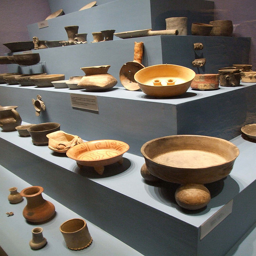
These bowls and vases are stacked neatly on these shelves.
Grey display shelves with vases and other ceramics.
A set of steps with lots of pots and jars on them.
An assortment of different pottery on elevated shelves
Several wooden bowls and cups on a display